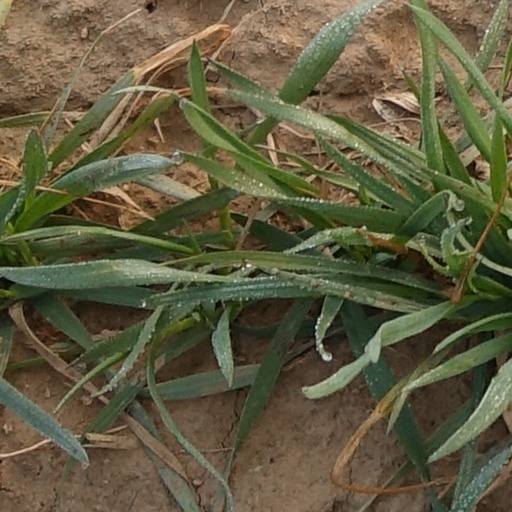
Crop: wheat